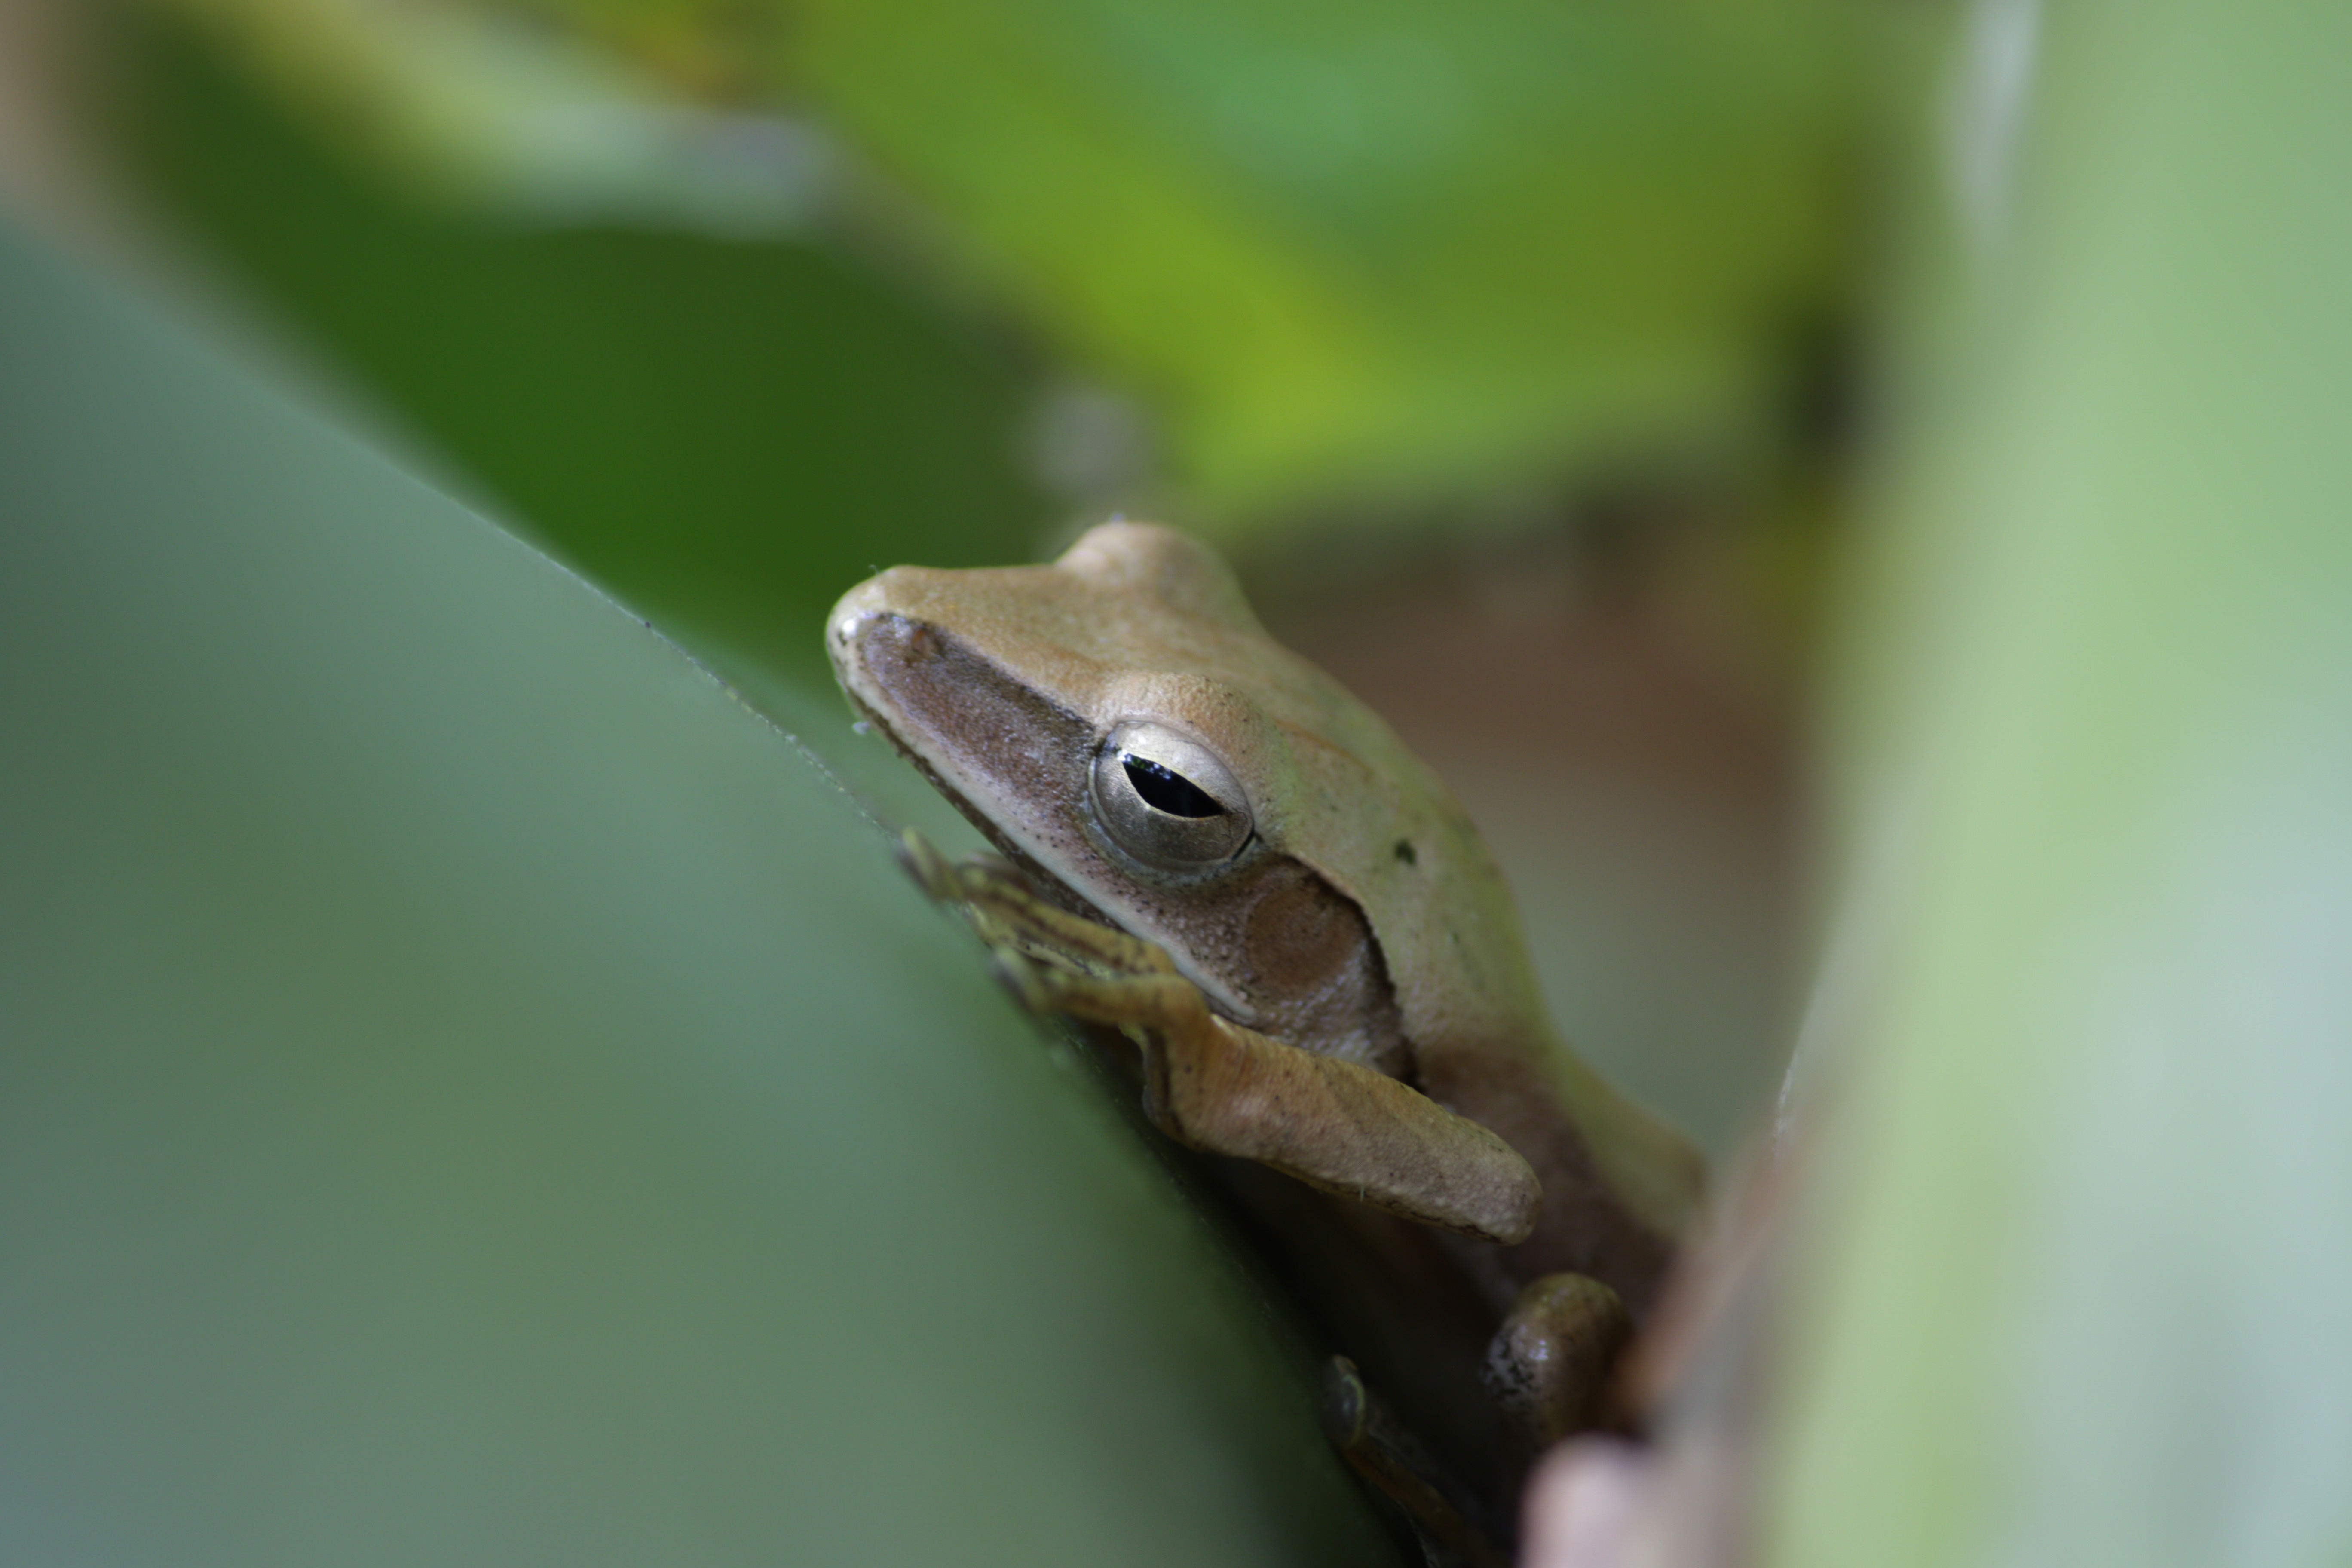
wildlife, green, frog, amphibian, fauna, tree frog, close up, vertebrate, macro photography, dactyloidae